Archibald Peake

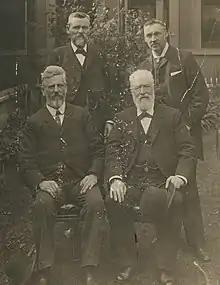
Price Ministry, c. 1905

Peake was elected to the South Australian House of Assembly as the Member for Albert representing Naracoorte. After his election, Peake was at first an independent supporting the Liberal Governments of Charles Kingston and Frederick Holder. He became disillusioned with the Government of John Jenkins leading him to become leader of a group of 15 members under the Liberal banner.